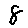
Label: 8